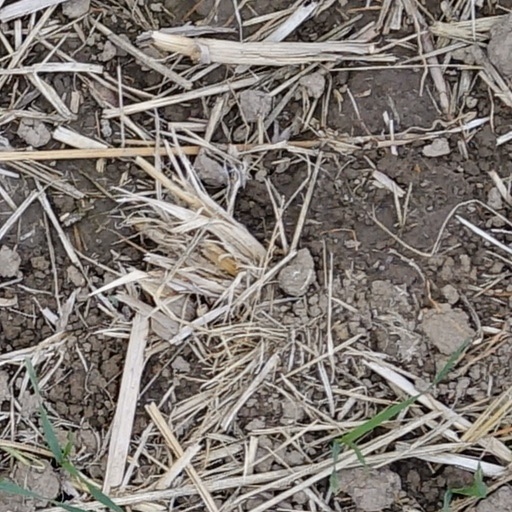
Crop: wheat